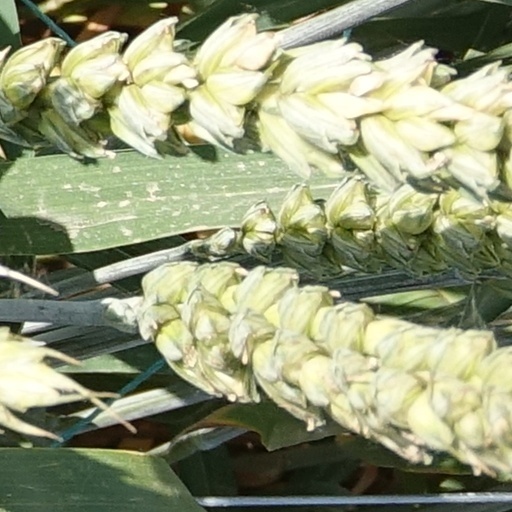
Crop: wheat